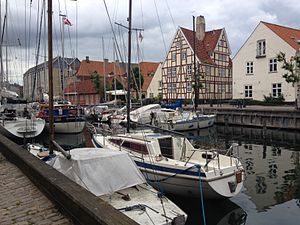
Knud Nordentoft (forfatter)
Nordentoft blev fundet druknet i nærheden af Wilders Plads.
Knud Nordentoft var en dansk jurist og forfatter, søn af doktor Thomas Severin Nordentoft og hustru Marie Ingerslev Quistgaard. Han blev gift i 1924 med Bjørg Margrethe Marcker, men skilt igen i 1944. Parret fik tre børn.